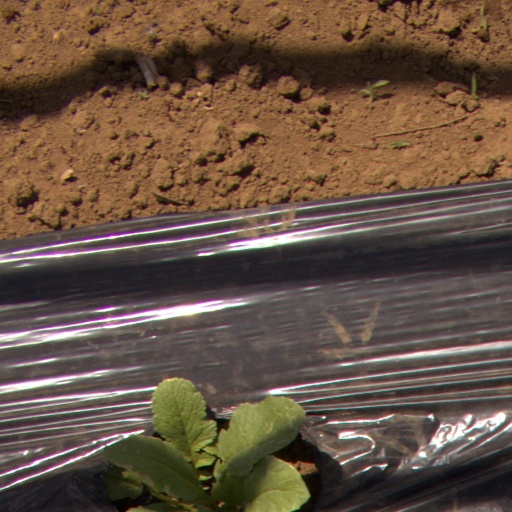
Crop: Jerusalem artichoke